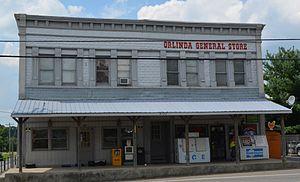
Orlinda est une municipalité américaine située dans le comté de Robertson au Tennessee.